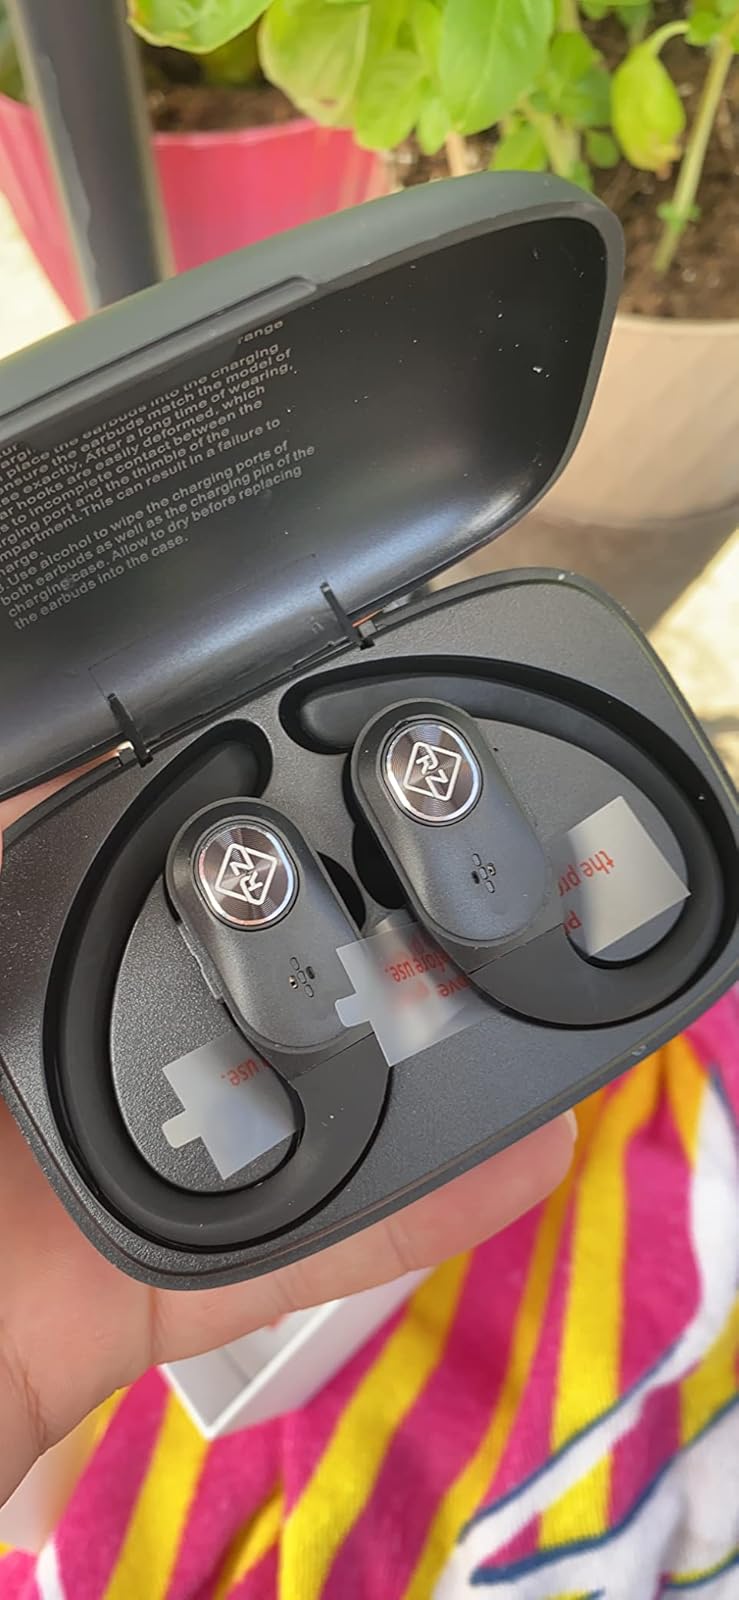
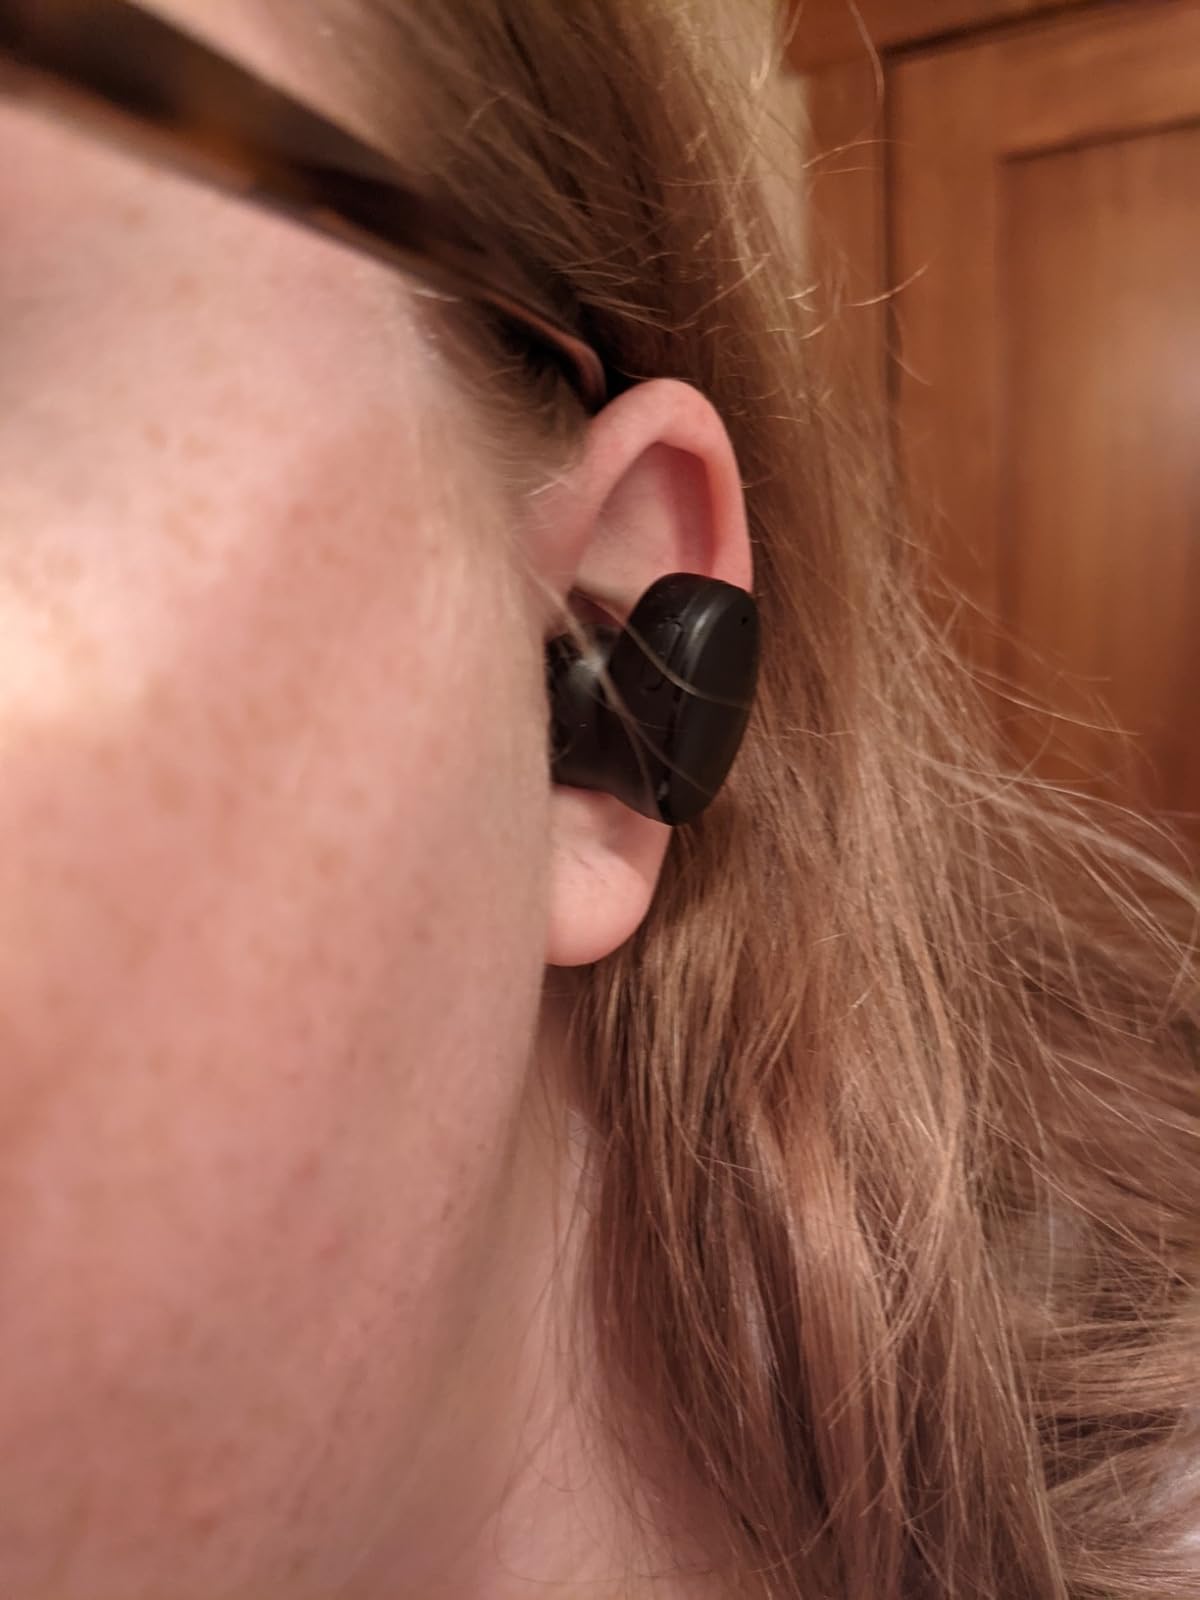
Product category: earbuds
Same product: no